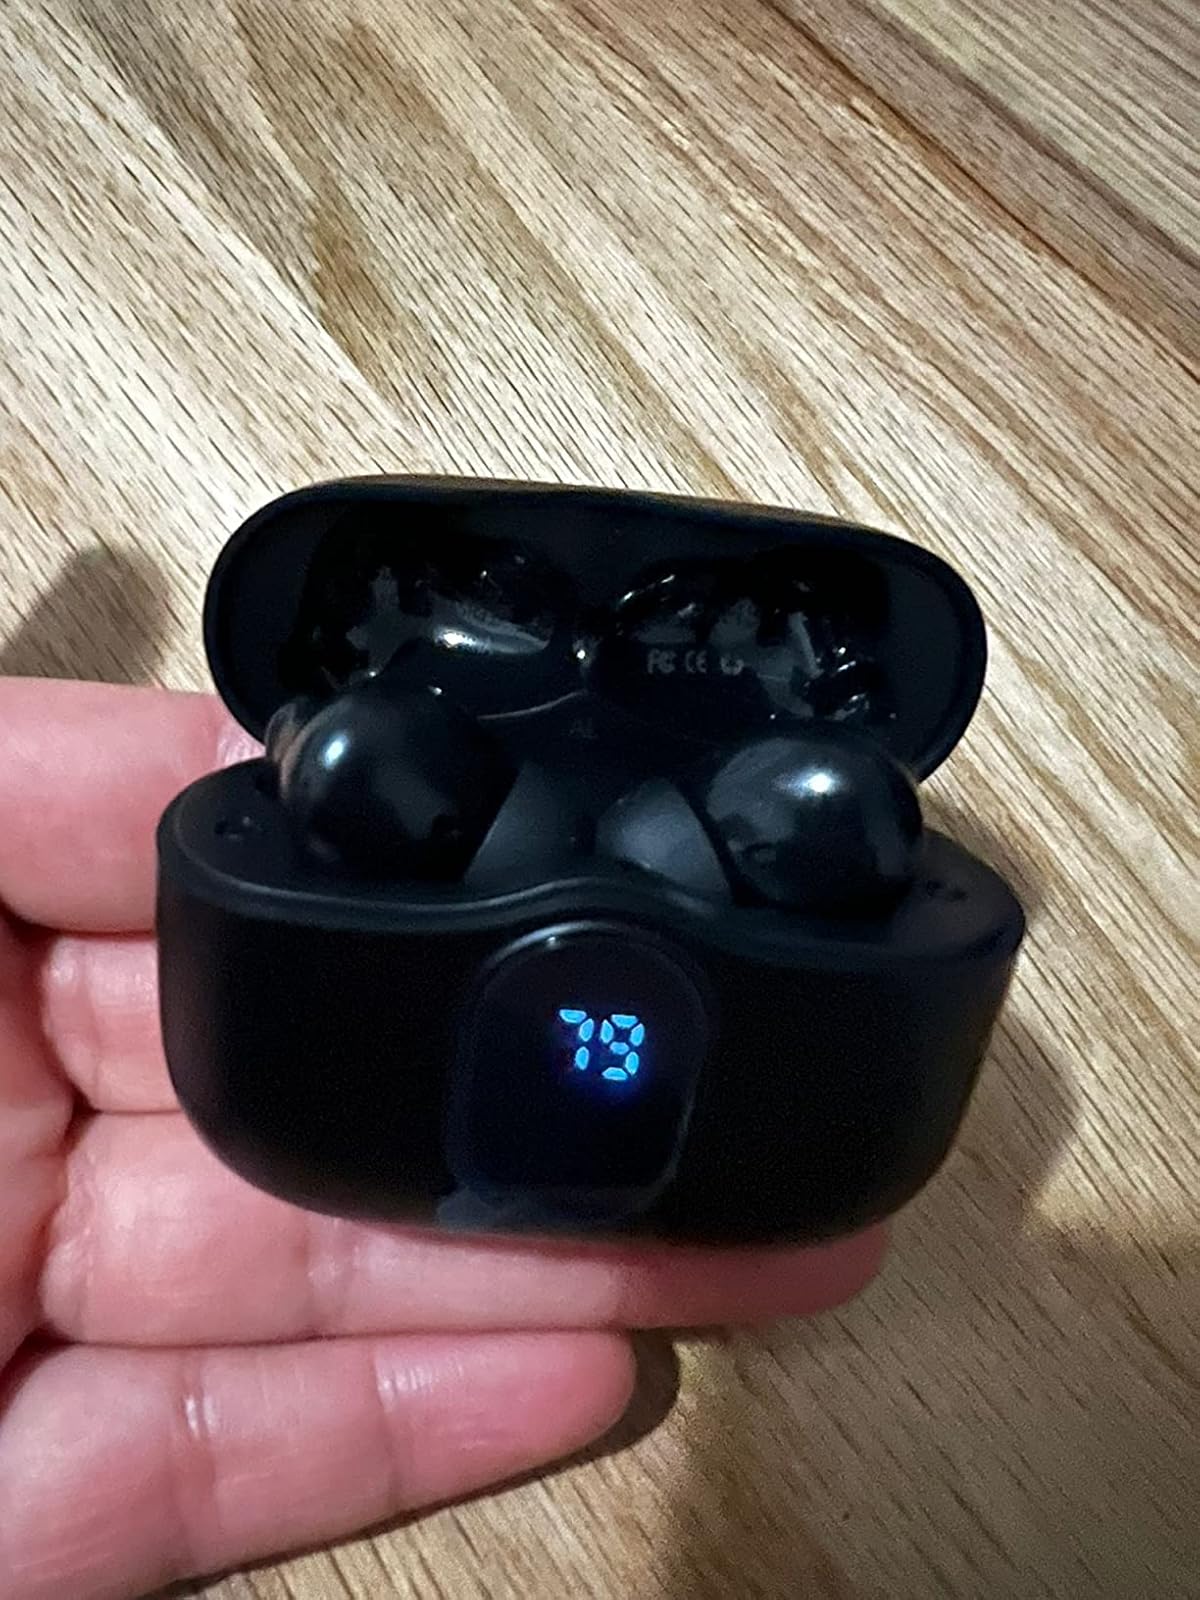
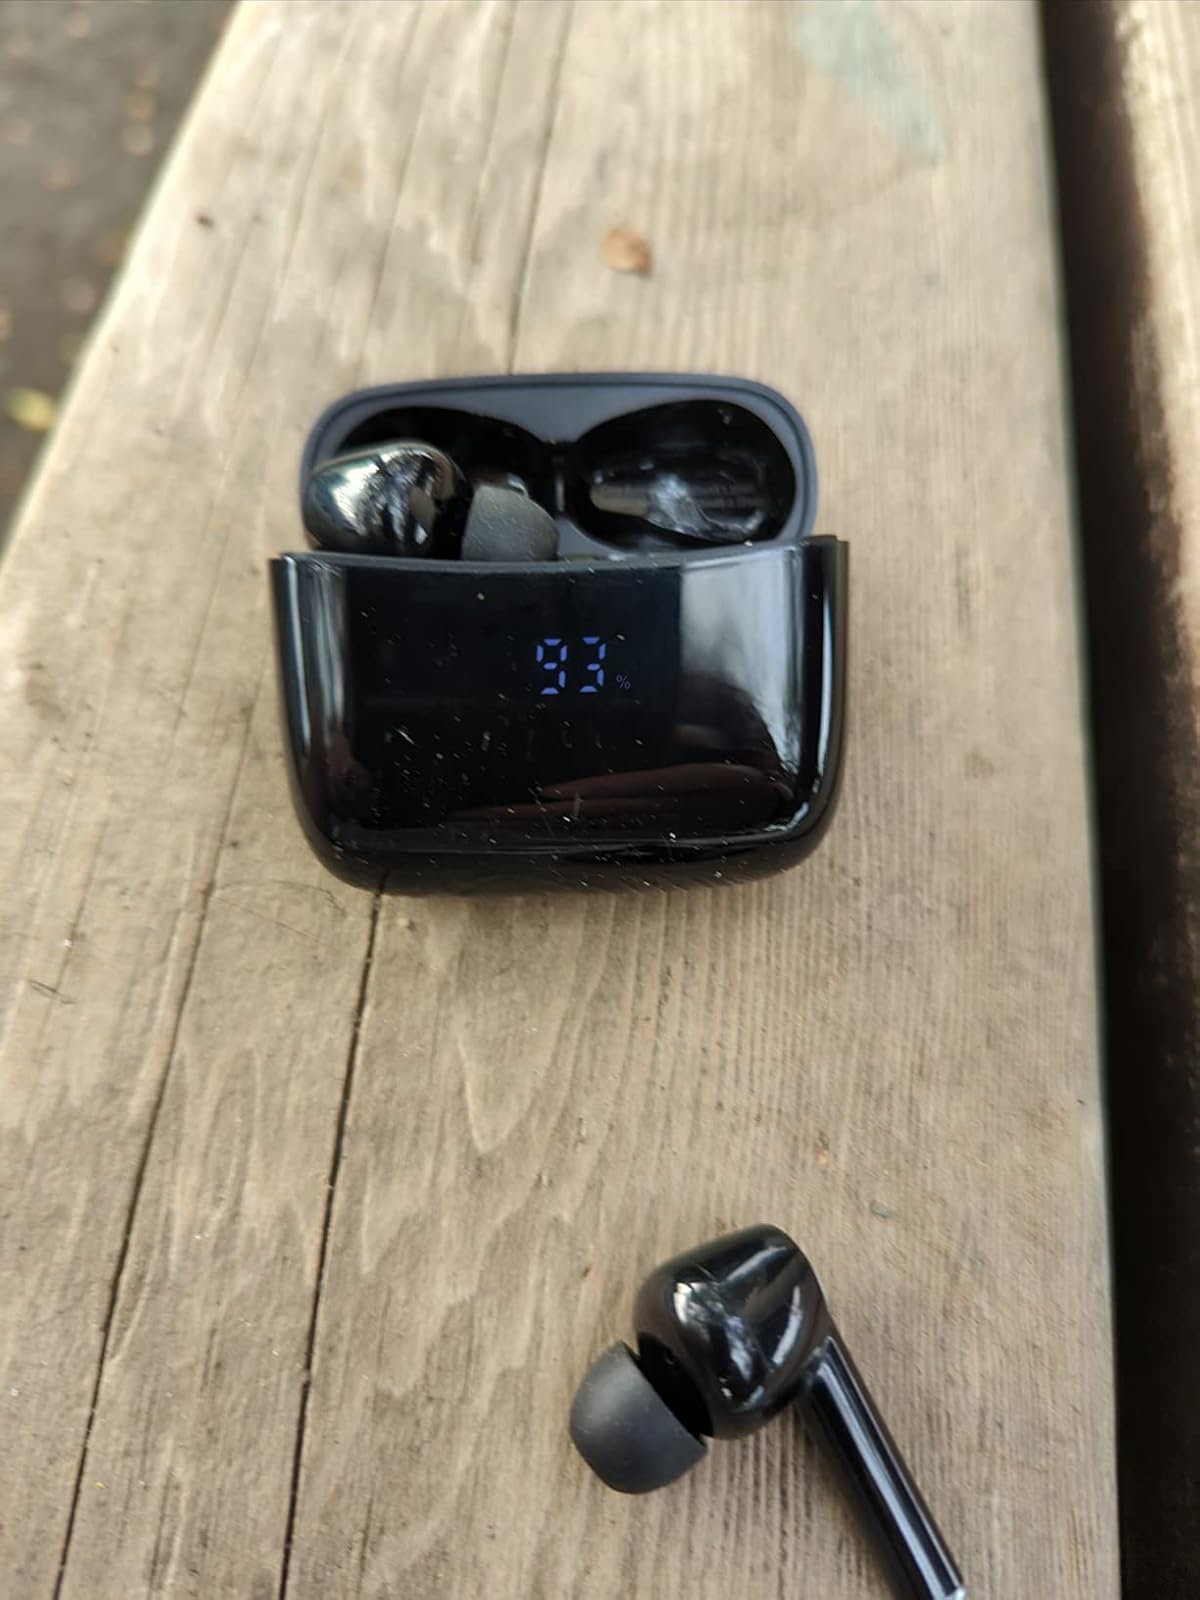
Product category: earbuds
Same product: no